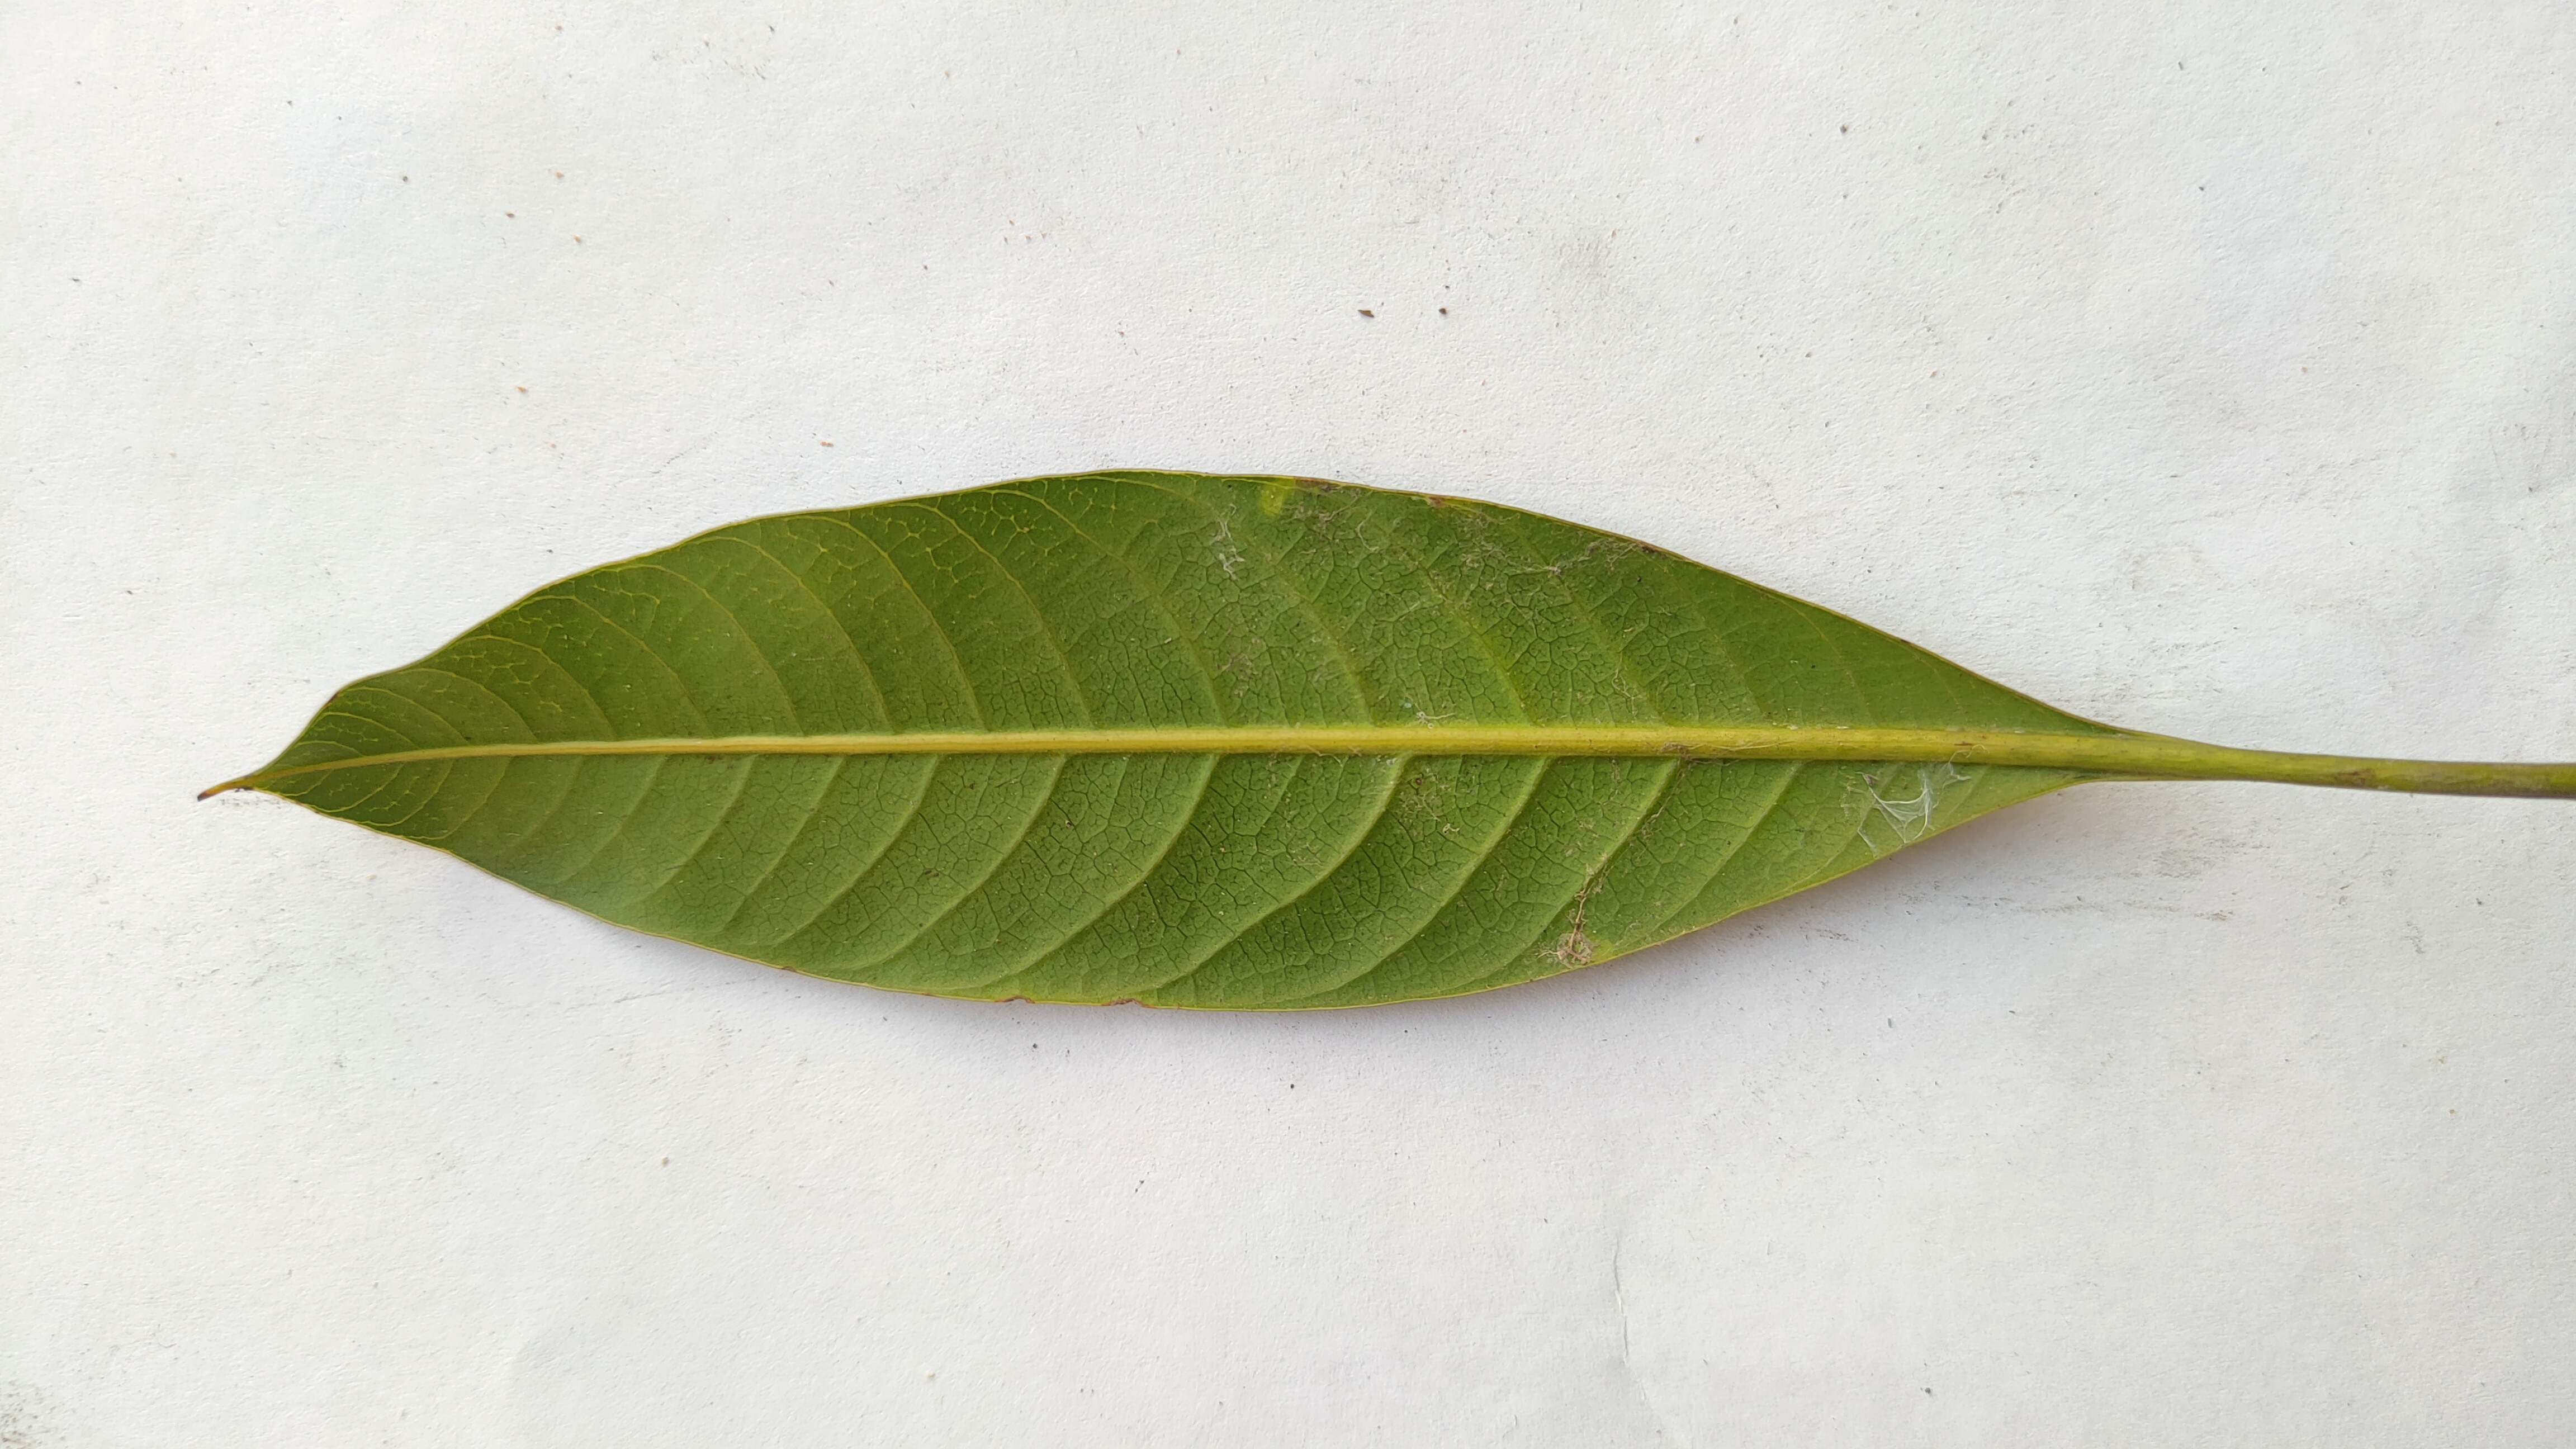
Leaf variety: Mango